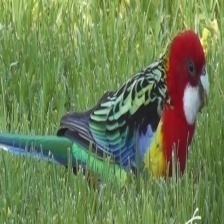
Species: EASTERN ROSELLA
Scientific name: PLATYCERCUS EXIMIUS